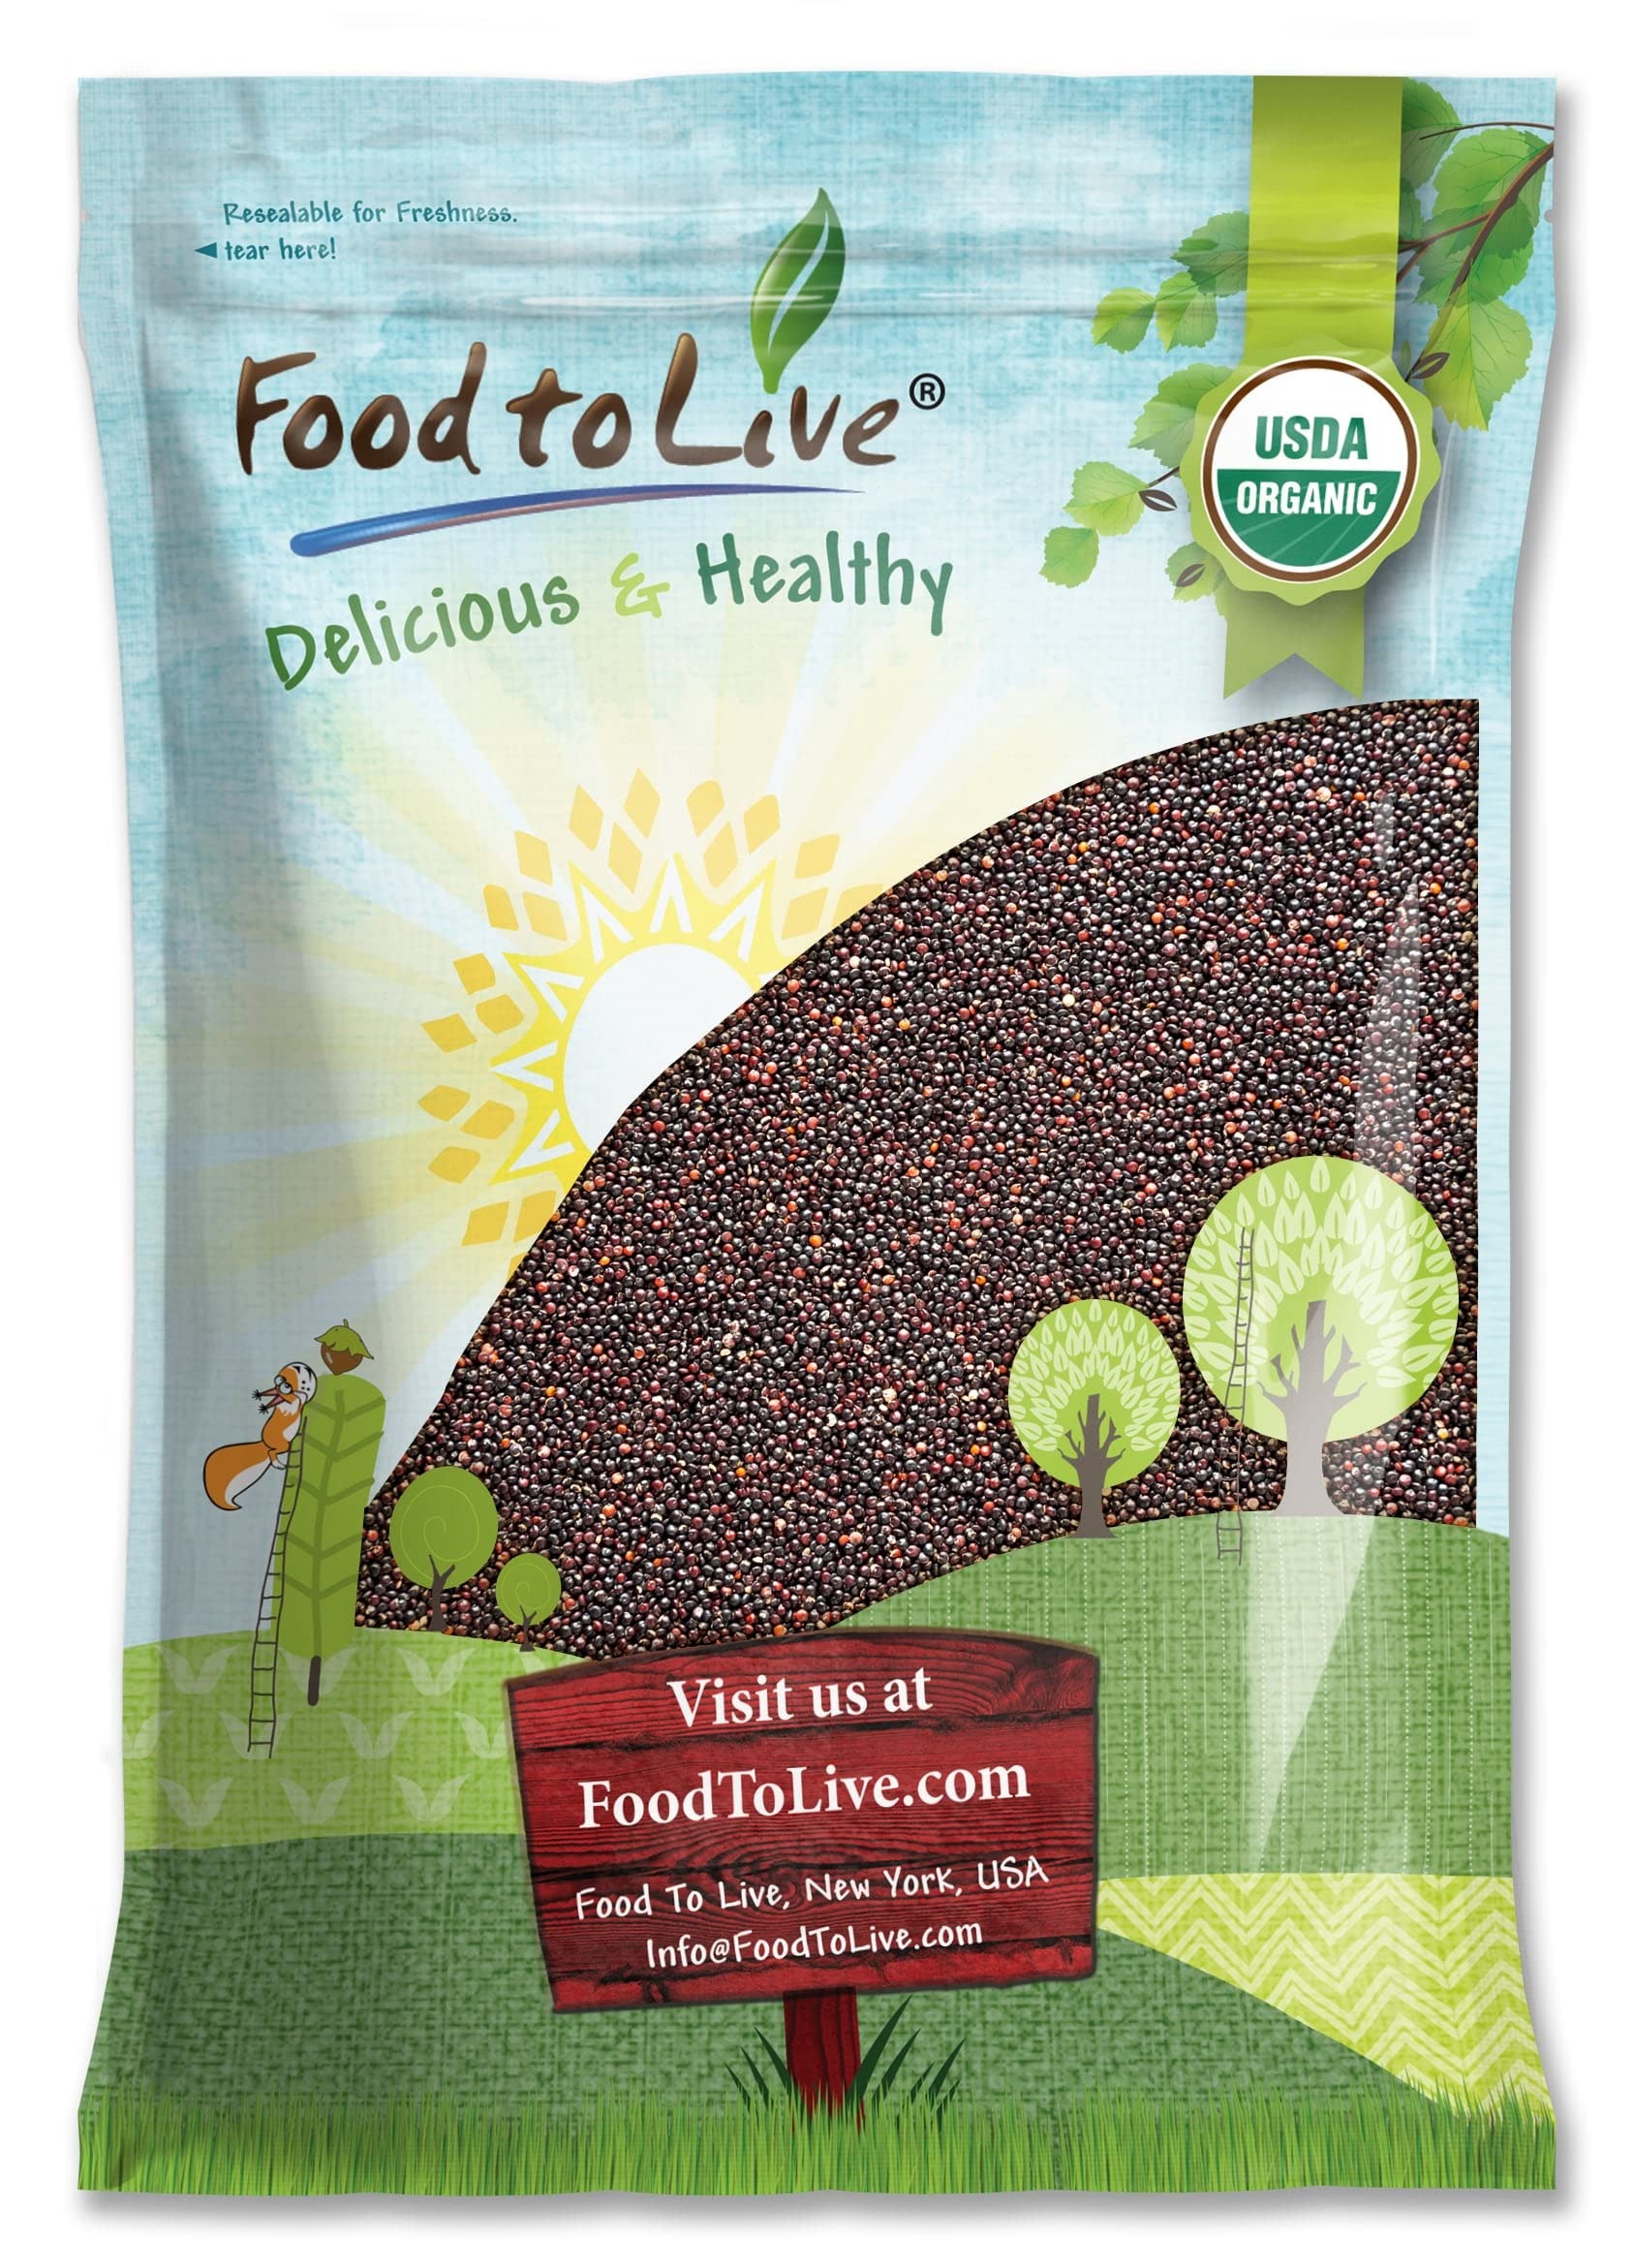
Item Name: Food to Live Organic Black Quinoa, 15 Pounds – Non-GMO, Whole Grain, Sproutable, Kosher, Vegan, Sirtfood. Easy to Cook. Good Source of Healthy Fats, Protein, Fiber. Perfect for Salads, Soups, Stews.
Bullet Point 1: MORE DELICIOUS ANCIENT GRAIN: Organic Black Quinoa is sweeter and more flavorful compared to red and white quinoa grain.
Bullet Point 2: FULL OF NUTRIENTS: Organic quinoa gives you protein and fiber. It also contains calcium and iron.
Bullet Point 3: EASY TO COOK: Cooking organic black quinoa is easy and will take only about 30 minutes. You don’t need to pre-soak it.
Bullet Point 4: GREAT FOR ANY DISH: You can replace almost any type of grain with black quinoa and enjoy how its flavor enhances different recipes.
Bullet Point 5: FANTASTIC COLOR: Using organic black quinoa will allow you to make your meals not only nutritious but also enhance how they look.
Value: 240.0
Unit: Ounce

Price: 75.88